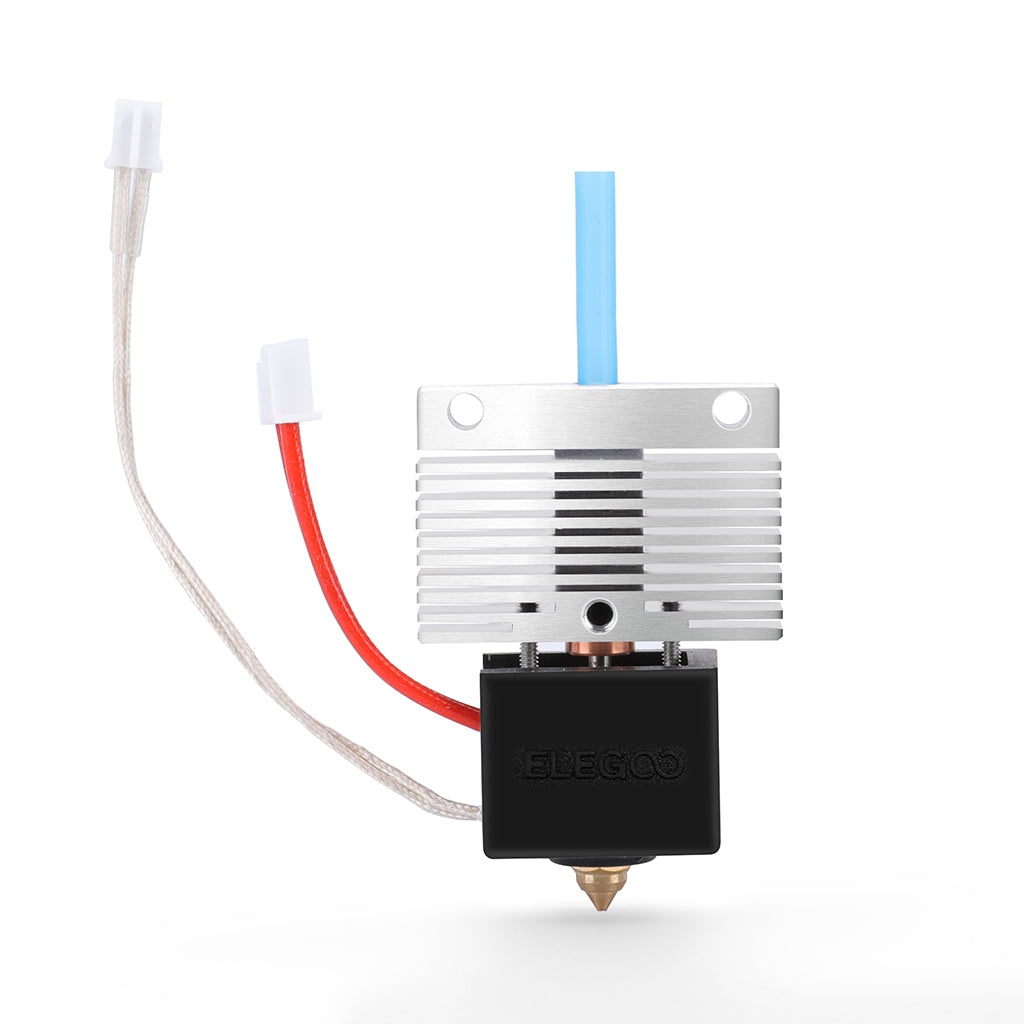
Assembled Extruder Hotend Kit for Neptune 4/4 Pro
Brand: ELEGOO
Category: Electronics > Print, Copy, Scan & Fax > 3D Printer Accessories > Extruders